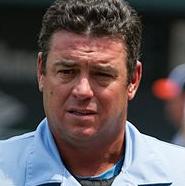
Age: 42